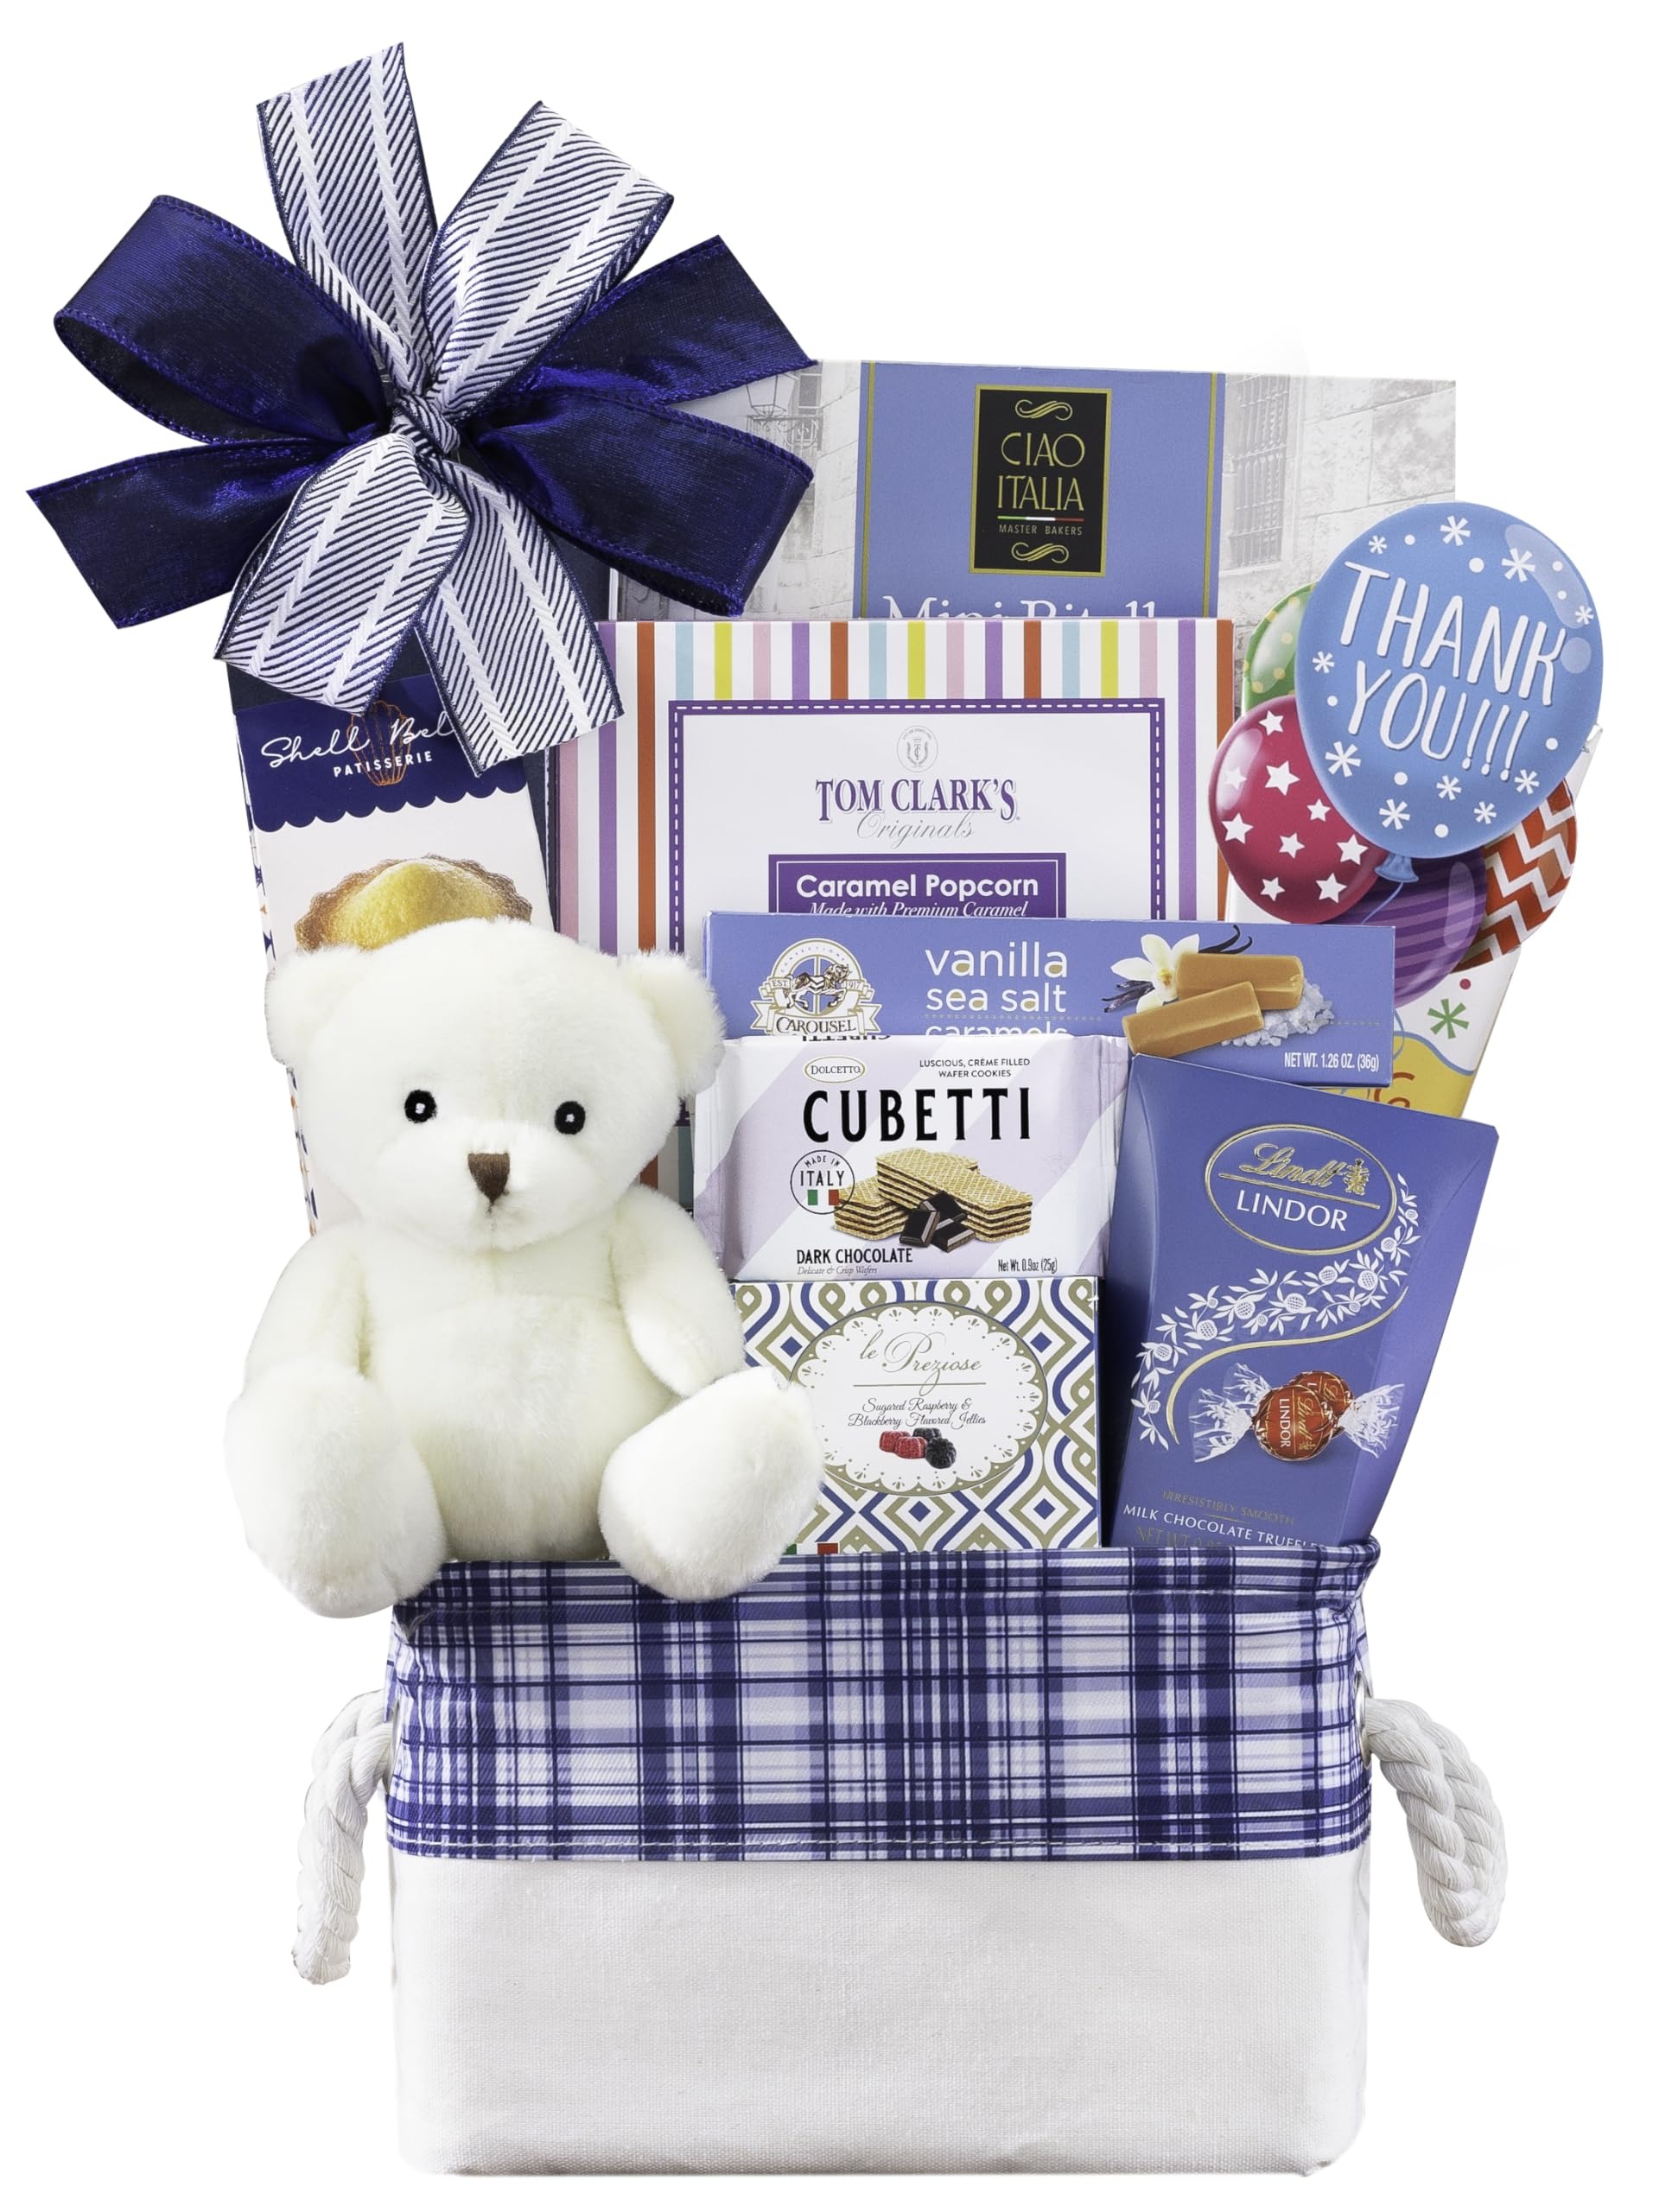
Item Name: Bear Hugs - Thank You Gift Basket by Wine Country Gift Baskets
Bullet Point 1: SEND A BASKET FULL OF GOODIES AND A SOFT THANKFUL BEAR: A charming bear with your Thank You message arrives with cranberry sesame cookies, vanilla sea salt caramels, caramel popcorn, Shell Bella madeleine cake and more
Bullet Point 2: GOURMET SNACKS:Vanilla Sea Salt Caramels (4pc) Ciao Italia Mini Ritelle Cranberry & Sesame Cookies (3.52oz) Le Preziose Blackberry & Raspberry Fruit Jellies (4pc) Lindor Milk Chocolate Truffle Balls (2pc) Salutations Box (Thank You!) - Dolcetto Chocolate Wafer Bites (0.7oz) Shell Bella Madeleine (1pc) Caramel Popcorn (3oz) Dolcetto Cubetti Dark Chocolate (0.9oz)
Bullet Point 3: PRIME PRESENTATION: The Ultimate in Gifting. We have taken gift-giving to a complete new level. Each detail in the package is designed to make your gift-giving even more thrilling and extra delicious. Our beautiful presentation will make this gift a memorable
Bullet Point 4: 40+ YEARS OF SENDING GIFTS: Wine Country Gift Baskets is a high quality brand that your loved one or friends will appreciate; our gift baskets are hand assembled and include some of the most delicious goodies
Bullet Point 5: A GREAT GIFT: Perfect for expressing gratitude to family, friends, clients, or coworkers, this thank-you gift basket combines charm and indulgence in one delightful package
Bullet Point 6: Adorable Plush Bear: A soft, cuddly bear delivers your heartfelt "Thank You" message, adding a personal touch to your gesture
Product Description: A charming bear with your Thank You message arrives with cranberry sesame cookies, vanilla sea salt caramels, caramel popcorn, Shell Bella madeleine cake and more to convey your feelings to family and friends, clients and co-workers. Gift Size: 9" x 6" x 14" Item 989T
Value: 1.0
Unit: Count

Price: 49.95